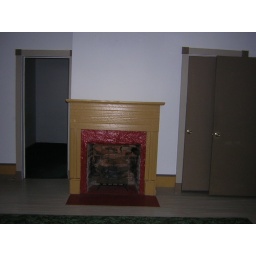
front room as seen from window in 019.jpg. the door to the left is the bedroom